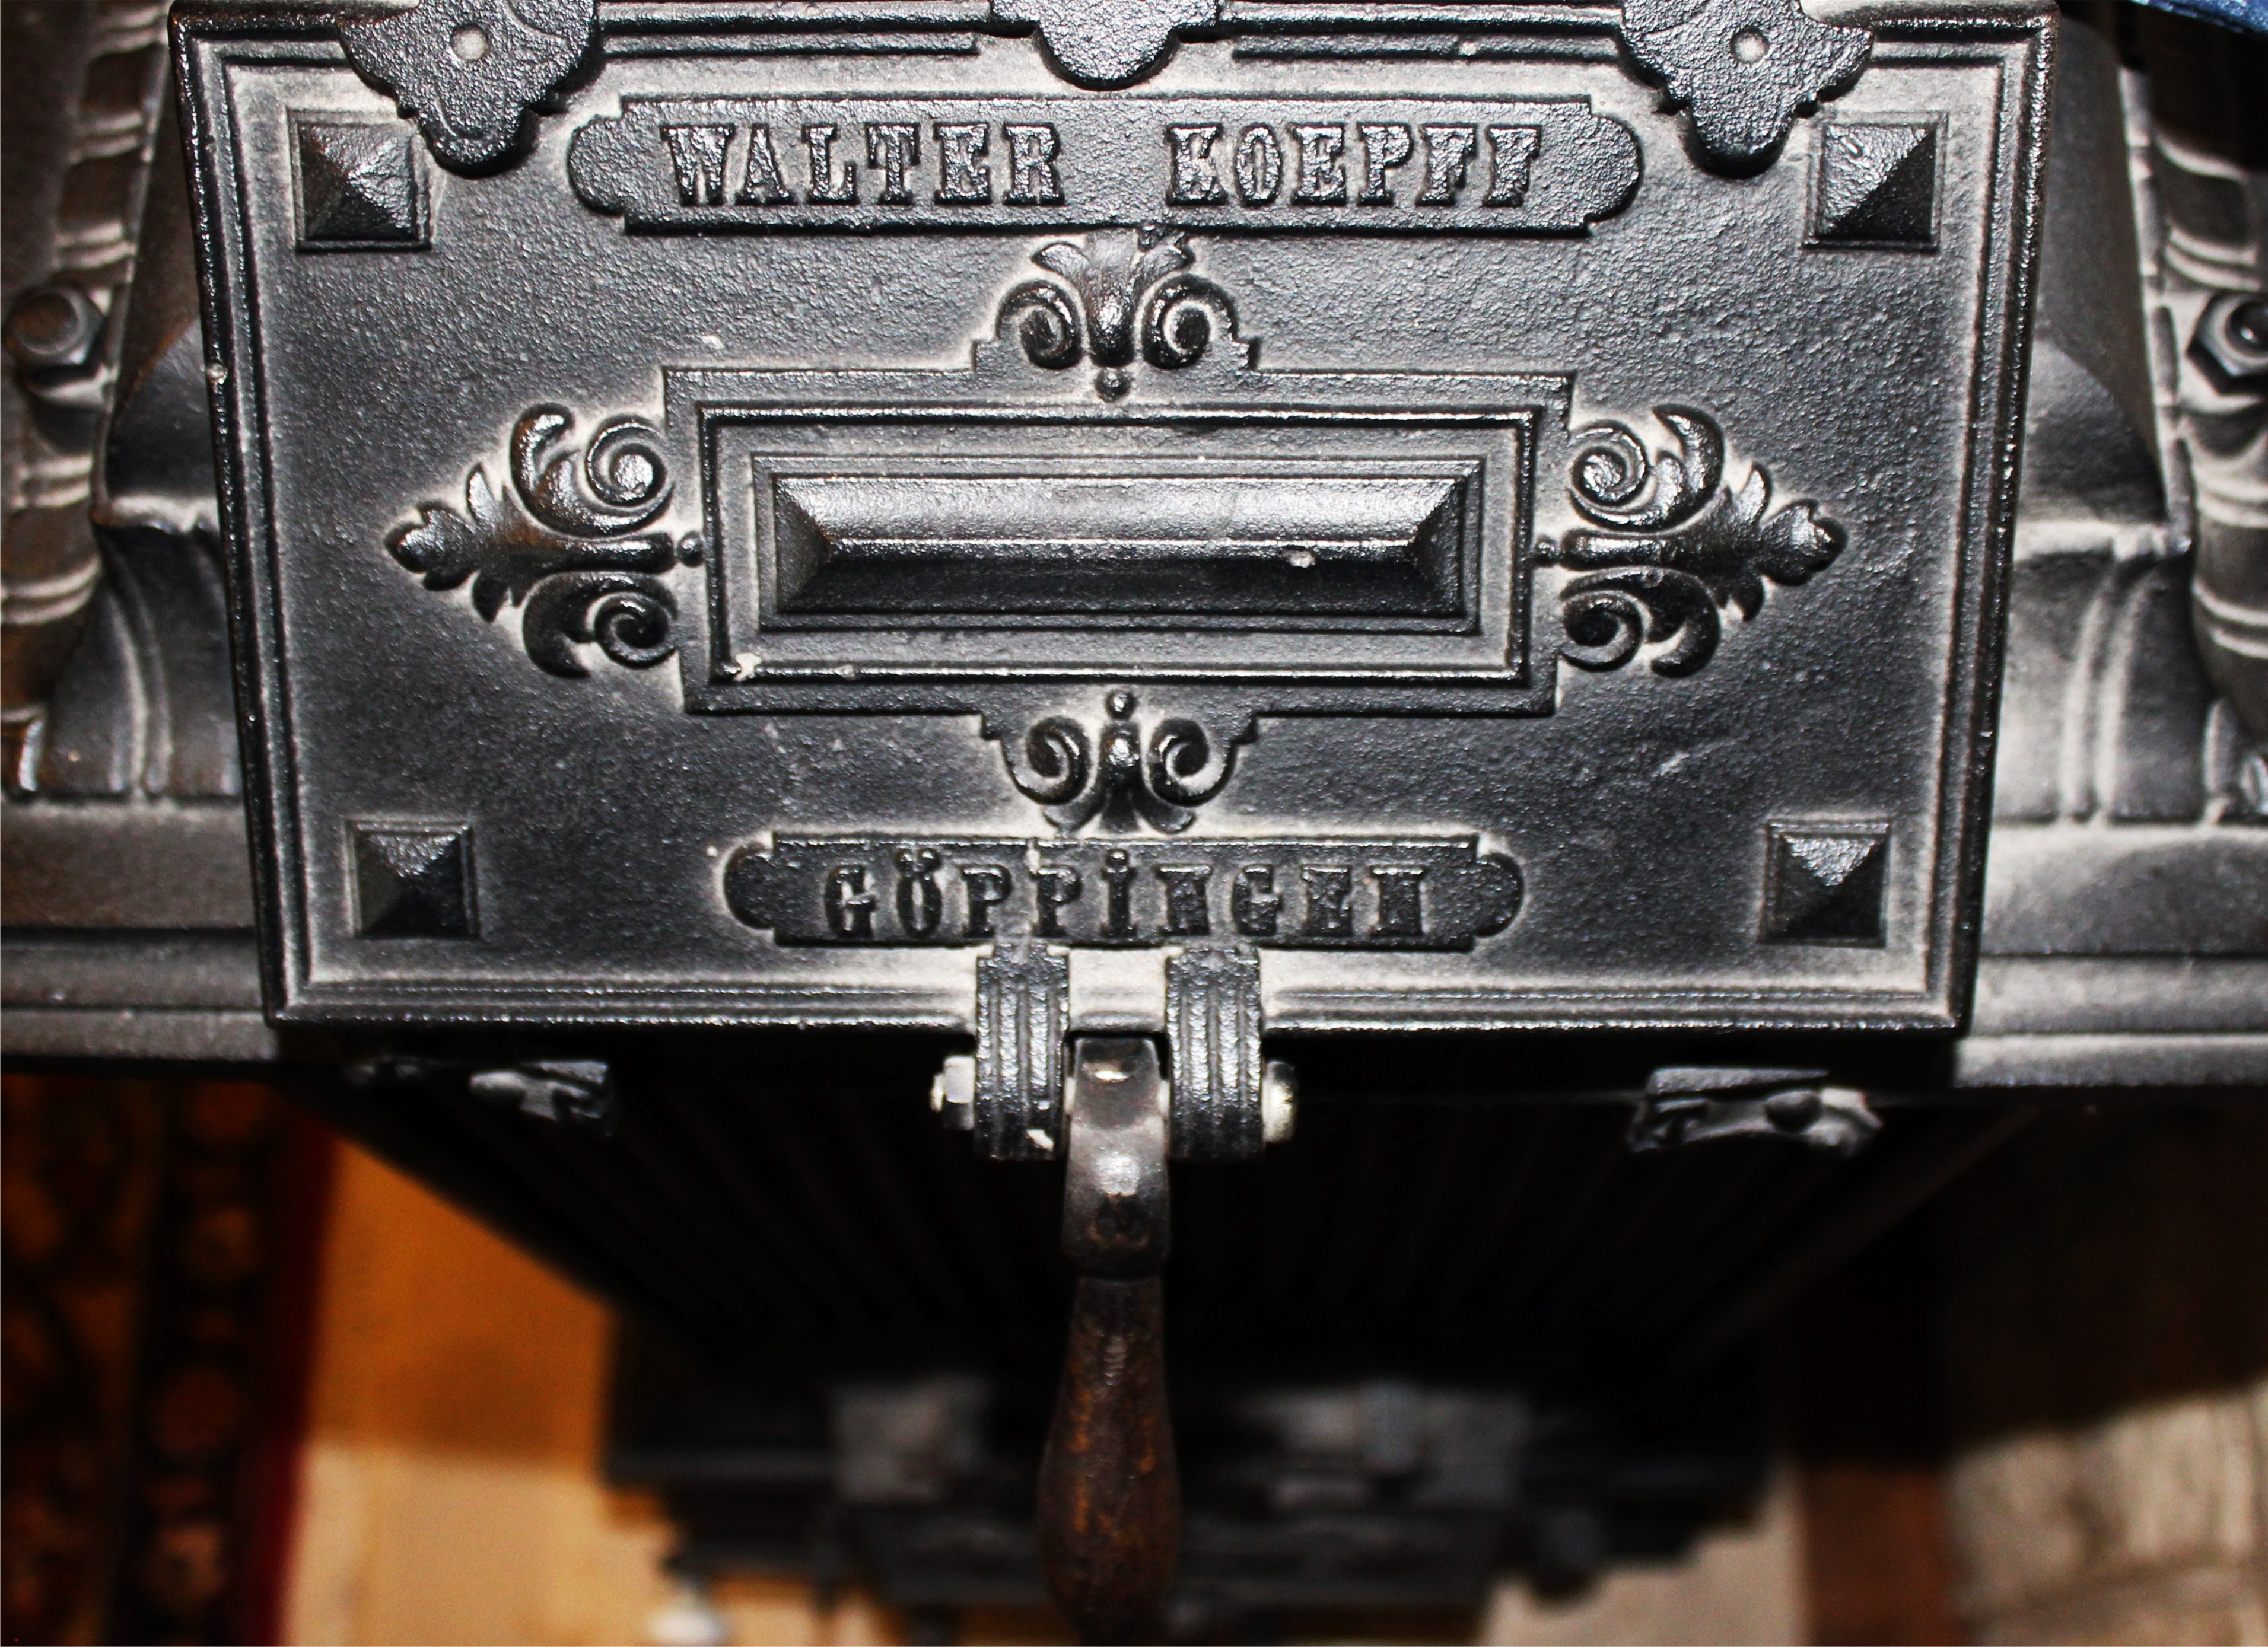
antique, wheel, old, bumper, close up, cast iron, oven, ornaments, museum piece, automotive exterior, oven door